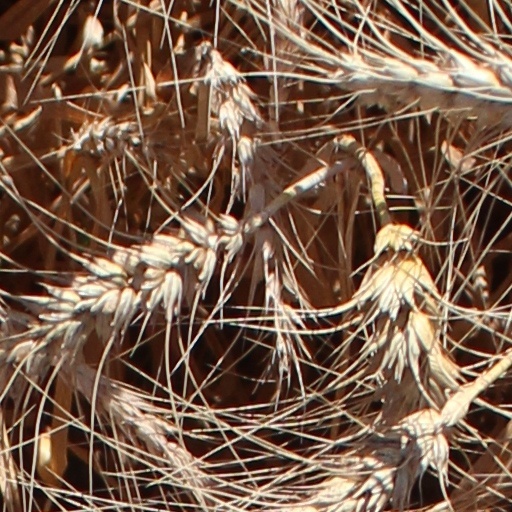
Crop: wheat